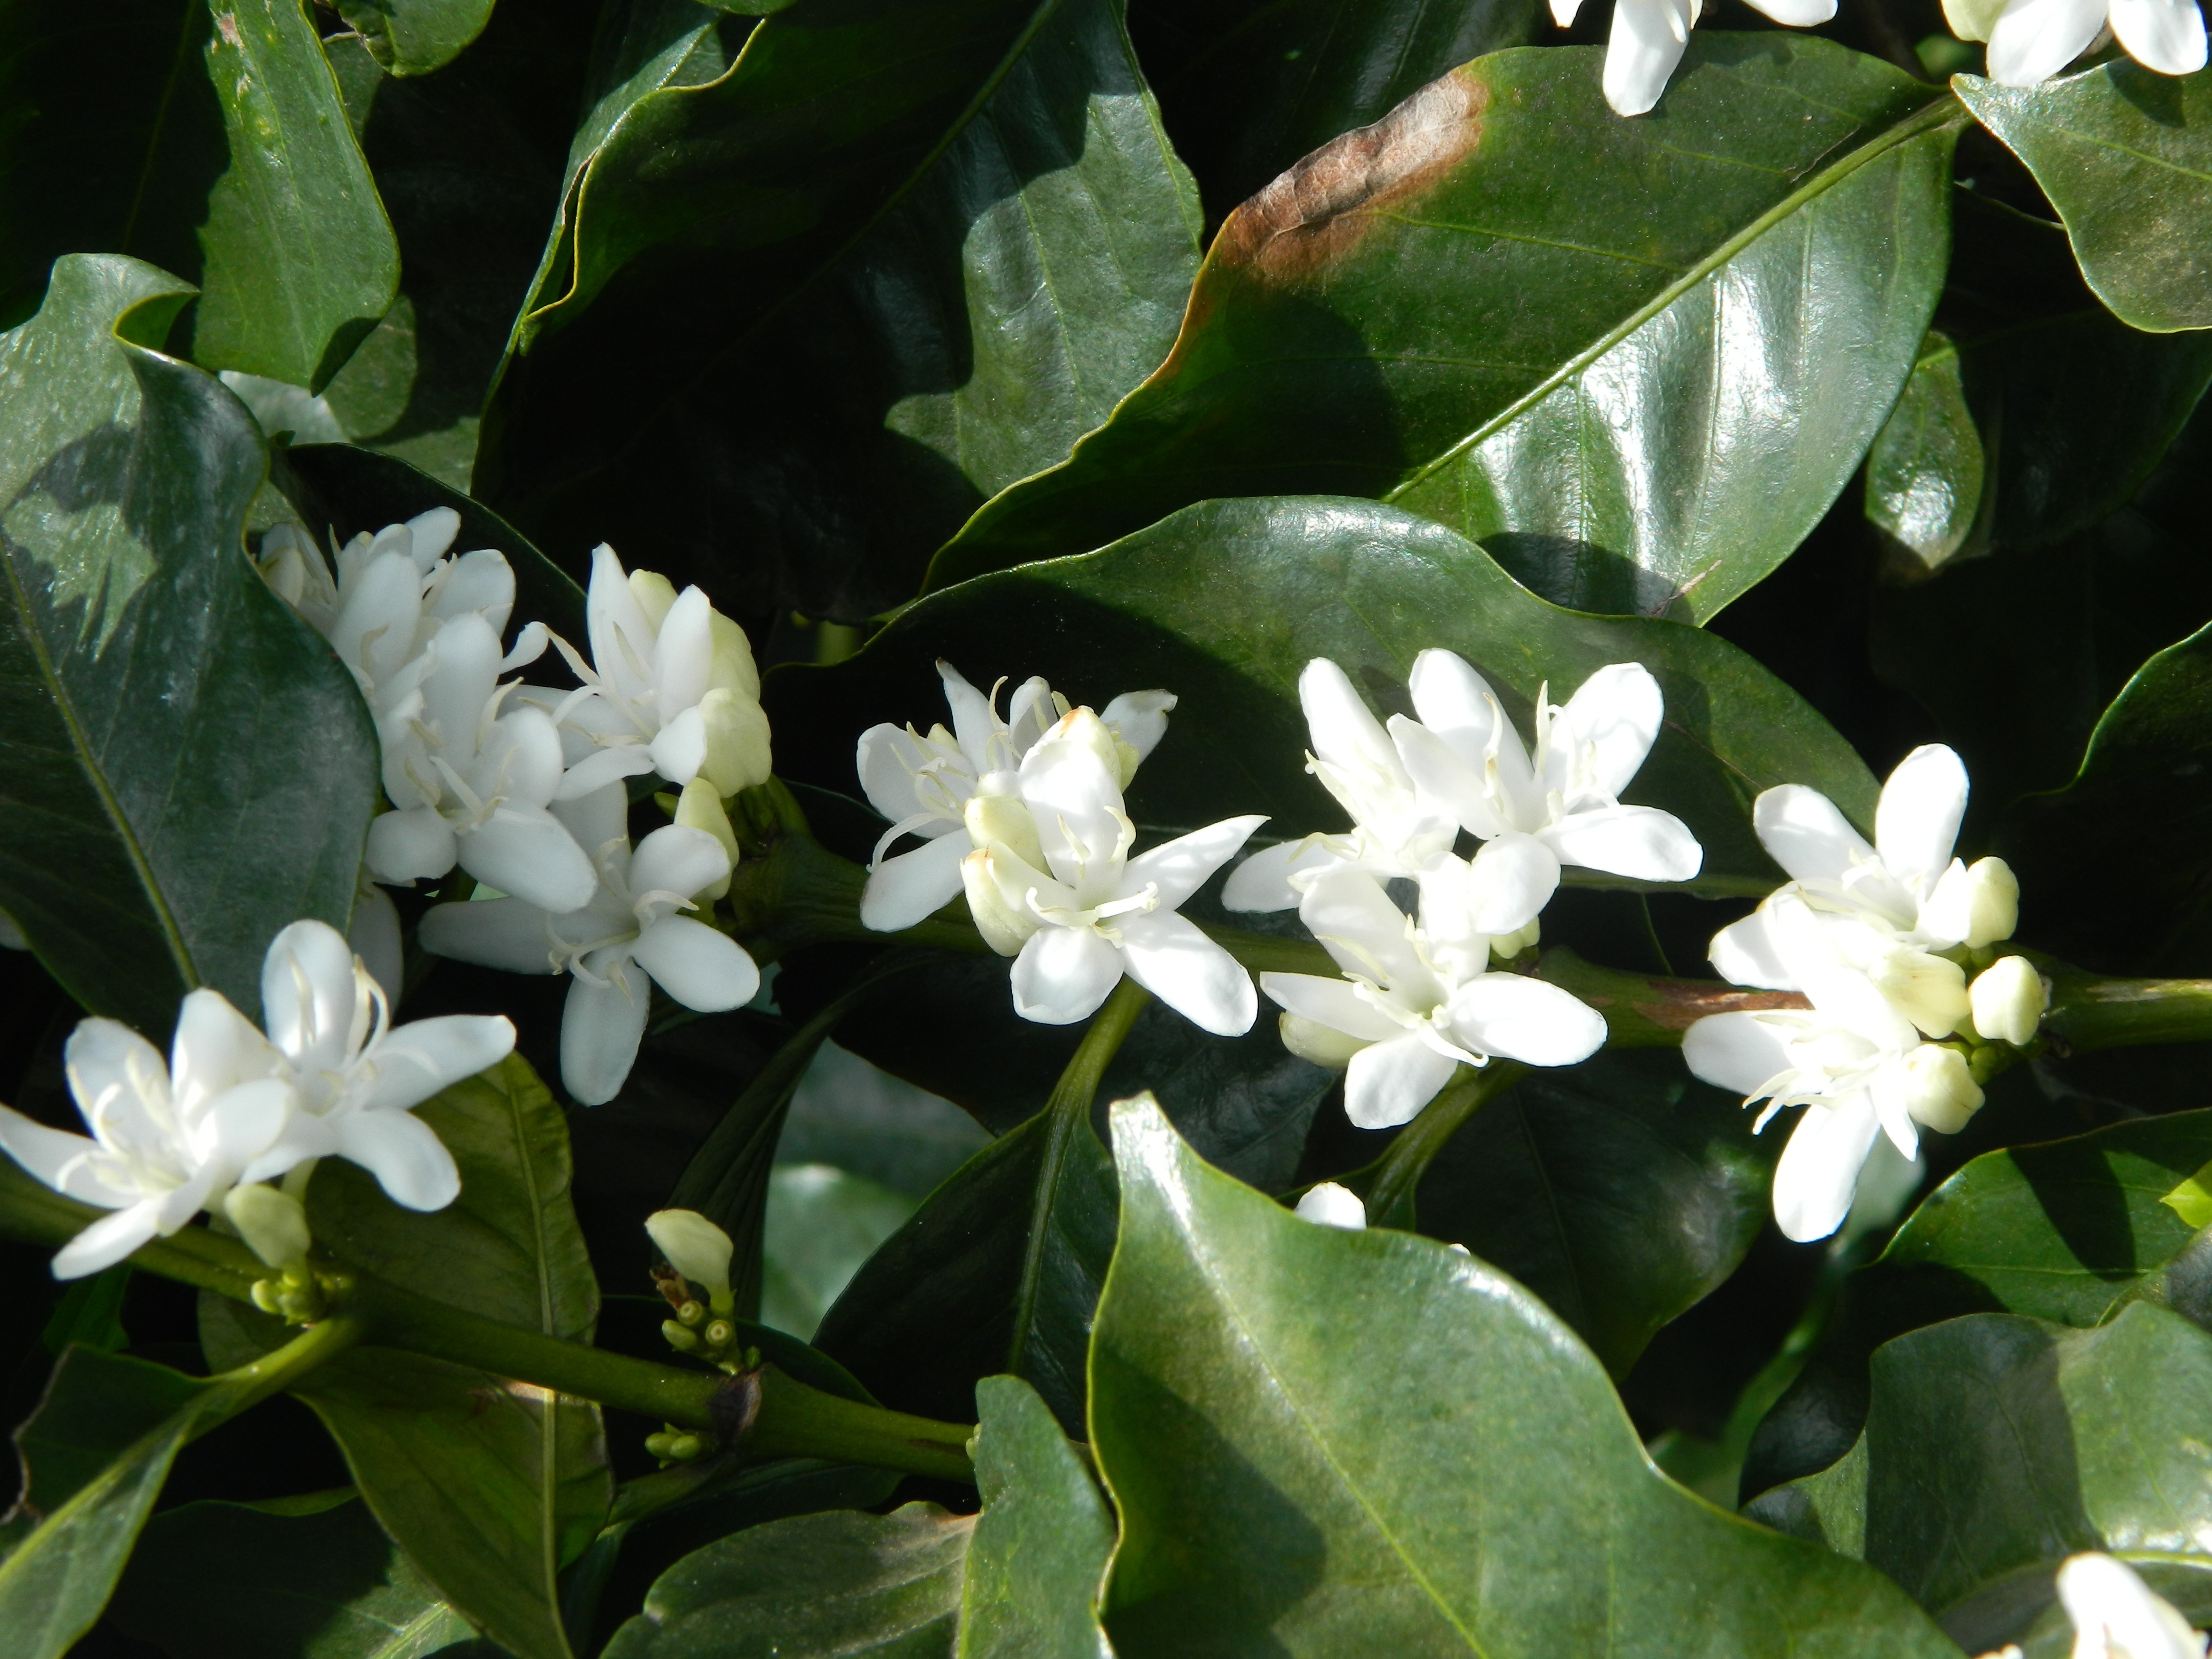
landscape, nature, blossom, plant, farm, leaf, flower, produce, evergreen, botany, blooming, flora, white flower, wildflower, flowers, shrub, roca, gardenia, flowers of the field, jasmine, flowering plant, woody plant, land plant, flor de caf